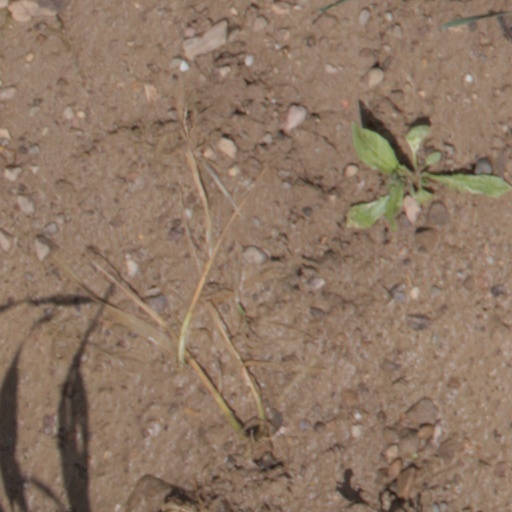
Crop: wheat